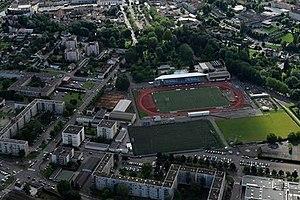
Vesoul quartier du Stade
Le Football Club de Vesoul, nommé Vesoul Haute-Saône Football de 2002 à 2014, est un club français de football basé à Vesoul, dans l'Est de la France. Évoluant au stade René-Hologne depuis 1928, le FCV est le principal club de la ville de Vesoul et le plus titré du département de la Haute-Saône.